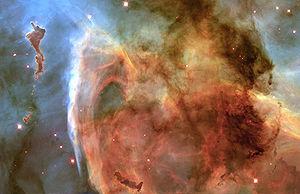
La nébuleuse de la Carène est une nébuleuse en émission et une nébuleuse par réflexion située dans la constellation de la Carène. Elle a été découverte par l'astronome français Nicolas-Louis de Lacaille en 1752 depuis le cap de Bonne-Espérance en Afrique du Sud.